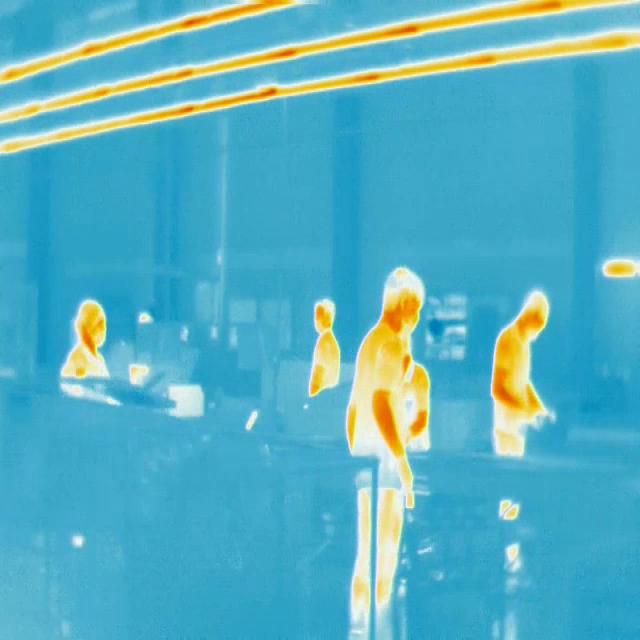
Detected objects:
label: person
label: person
label: person
label: person